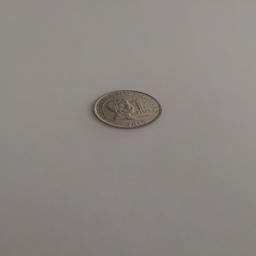
Label: 1_Old_Front